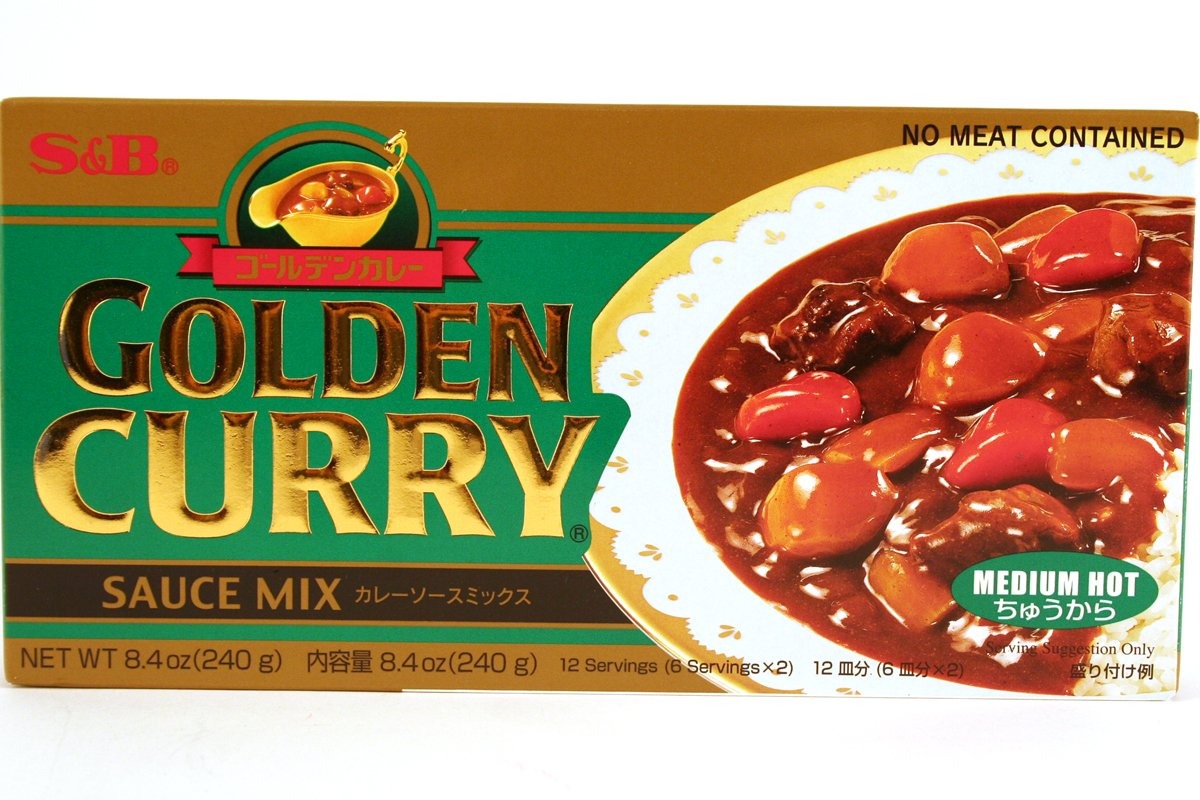
Item Name: Golden Curry Sauce Mix (Medium Hot) - 8.4oz [Pack of 3]
Value: 25.2
Unit: Ounce

Price: 3.54